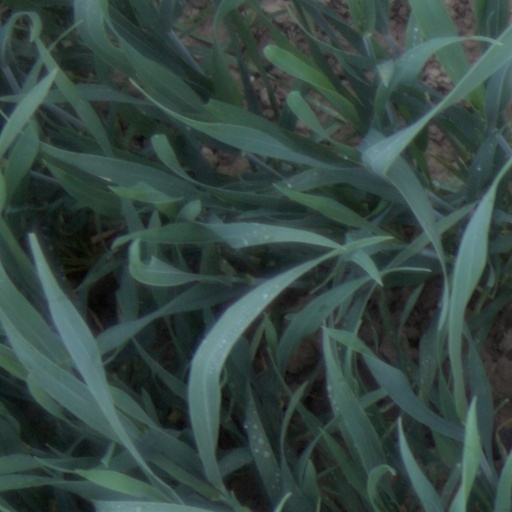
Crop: wheat